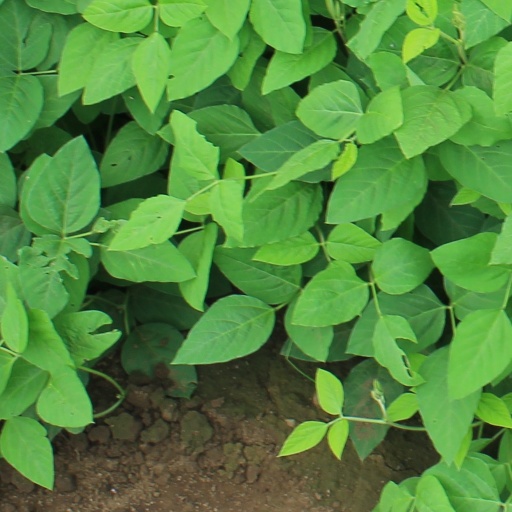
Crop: soybean